Grey's Anatomy season 3

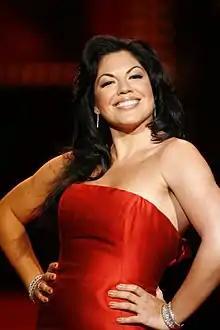
Ramirez was upgraded to series regular status, after numerous appearances throughout the second season.

The third season had 12 roles receiving star-billing, with 10 returning from the previous season, of whom 9 were part of the original cast. All the main characters are physicians in the surgical wing of the fictional Seattle Grace Hospital.